Suadiye railway station

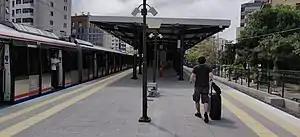

Suadiye railway station is a station on the Marmaray cross-city rail service in the mostly residential neighbourhood of Suadiye in Kadıköy, Istanbul.